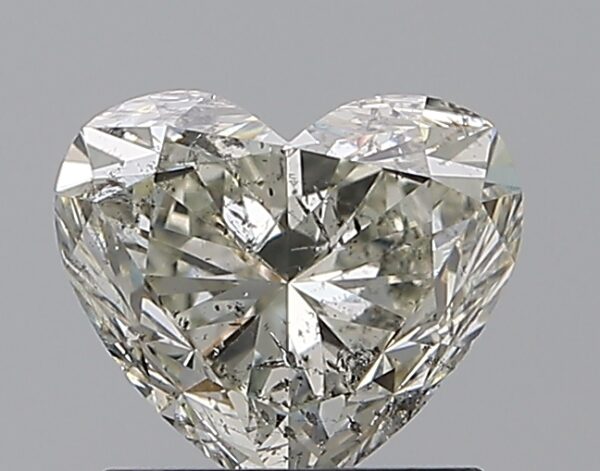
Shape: heart
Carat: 1.22
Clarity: SI2
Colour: J
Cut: EX
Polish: EX
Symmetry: EX
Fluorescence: N
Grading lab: IGI
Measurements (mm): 6.31 x 7.2 x 4.33